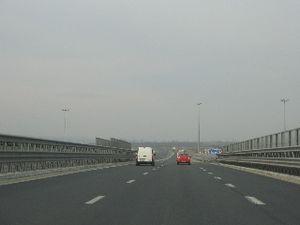
L'autoroute A1, d'une longueur de 576 km, doit relier Bucarest à Nădlac. Il s'agit de la première liaison autoroutière directe entre la Roumanie et l'étranger. L'autoroute A1 se termine à la frontière hongroise, au raccordement avec l'autoroute hongroise M43. Elle est aussi appelée l'Autoroute de l'Ouest.